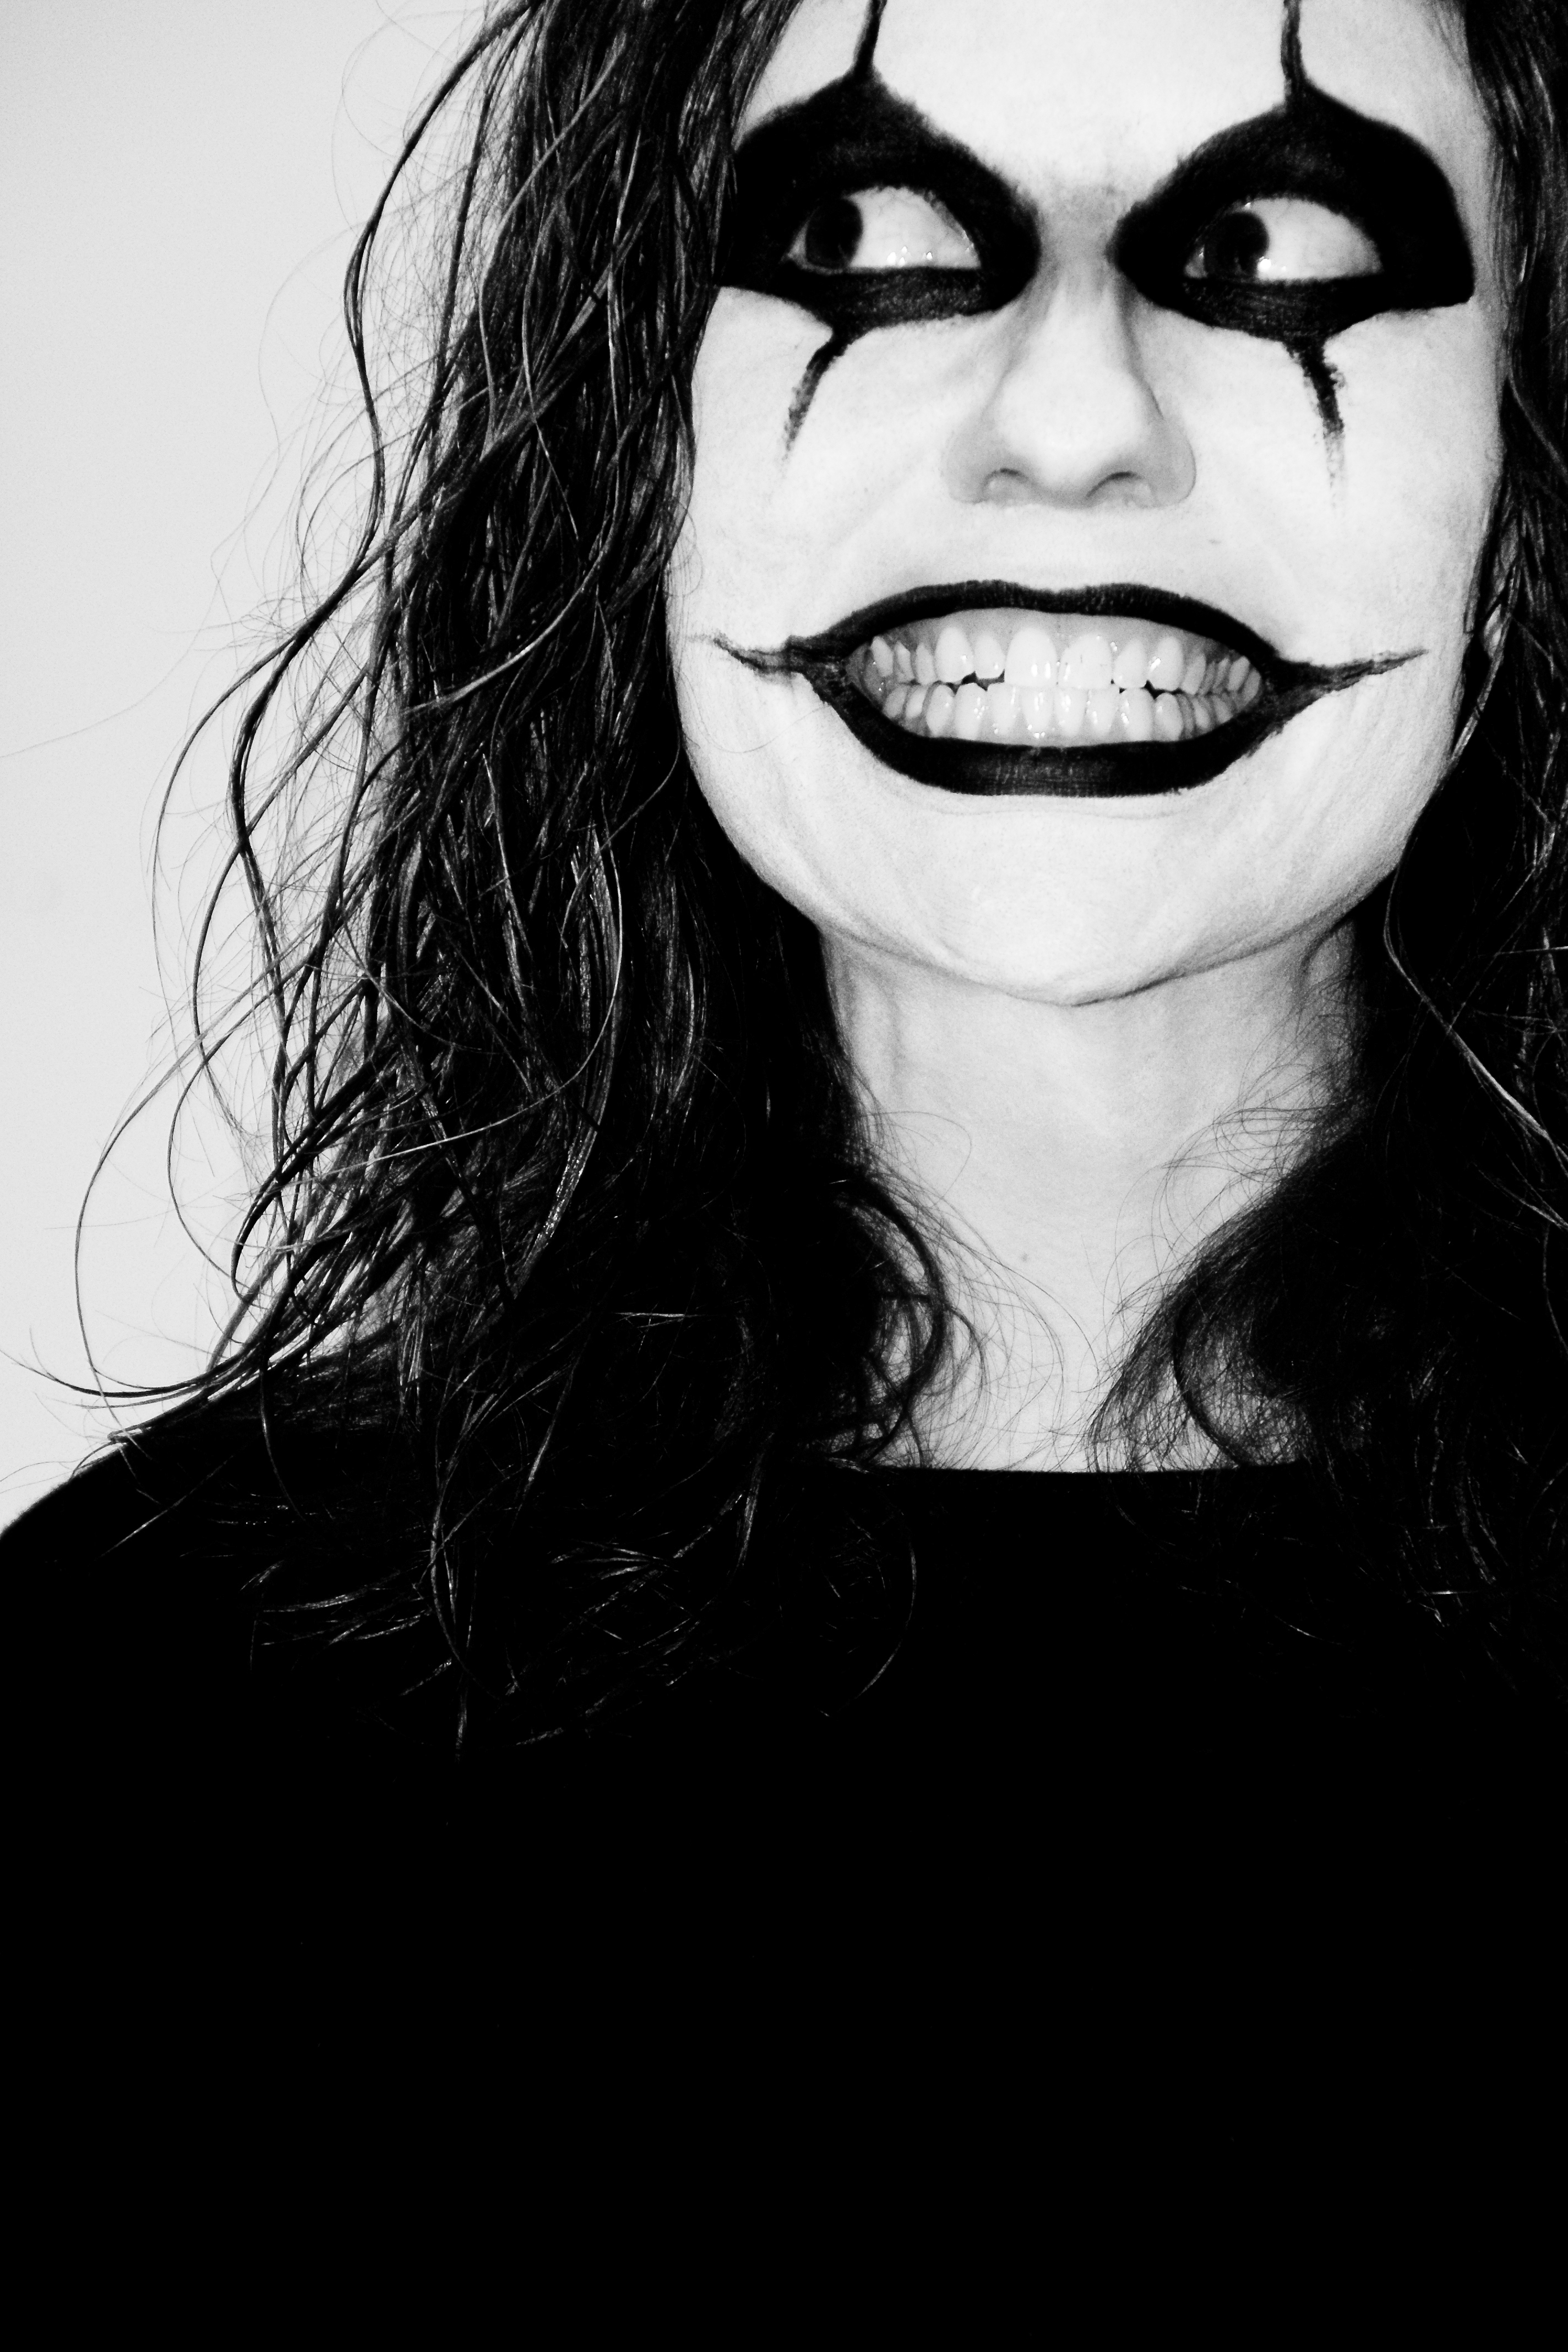
person, black and white, white, photography, portrait, model, halloween, black, monochrome, facial expression, hairstyle, smiling, smile, makeup, laughing, clown, face, scary, fear, mask, eye, glasses, head, crazy, beauty, creepy, painted, organ, emotion, feeling, psycho, photo shoot, grinning, monochrome photography, portrait photography, vision care